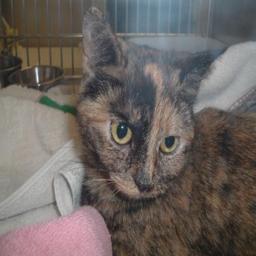
Animal: cats